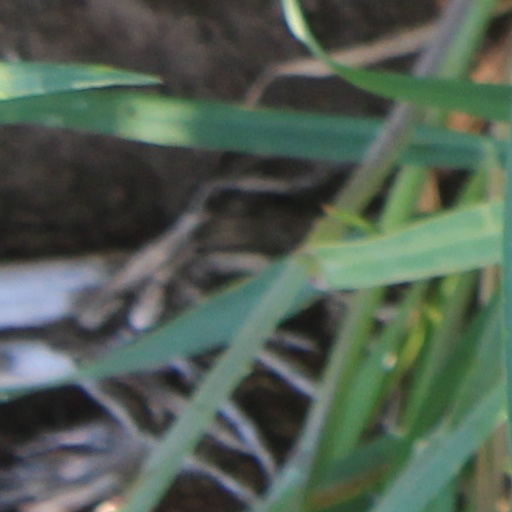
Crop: wheat